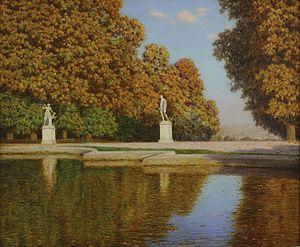
Ivan Choultsé est un peintre russe, réaliste, devenu français par naturalisation.